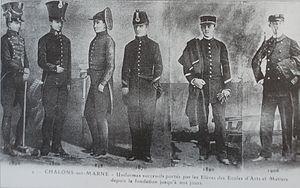
vue de
L'école Arts et Métiers est l'une des 205 écoles d'ingénieurs françaises accréditées au 1ᵉʳ septembre 2019 à délivrer un diplôme d'ingénieur.
Le terme gadzarts, parfois orthographié « Gadz'Arts », désigne les élèves et les Ingénieurs issus de l'« École nationale supérieure d'Arts et Métiers » ou Arts et Métiers ParisTech. Il s'agit d'une contraction de « Gars des Arts » : « Les Arts » ou « les Arts et Métiers » étant le diminutif habituellement donné à l'École.